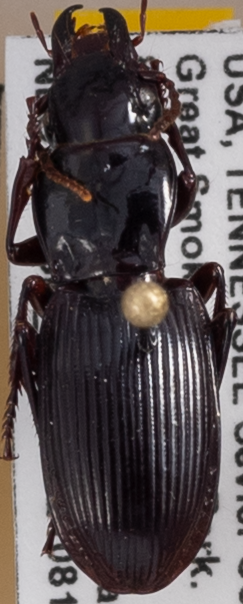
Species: Pterostichus acutipes acutipes
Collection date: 2021-08-17
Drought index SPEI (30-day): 1.32
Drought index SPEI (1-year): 1.13
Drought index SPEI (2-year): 2.09